Stephen Macknik

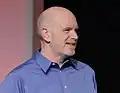
Stephen Macknik in 2018

Stephen Louis Macknik (born August 9, 1968) is an American neuroscientist and science writer. He is a Professor of Ophthalmology, Neurology, and Physiology & Pharmacology at the State University of New York, Downstate Medical Center, where he directs the Laboratory of Translational Neuroscience. He directed laboratories previously at the Barrow Neurological Institute and University College London. He is best known for his studies on illusions, consciousness, attentional misdirection in stage magic, and cerebral blood flow.